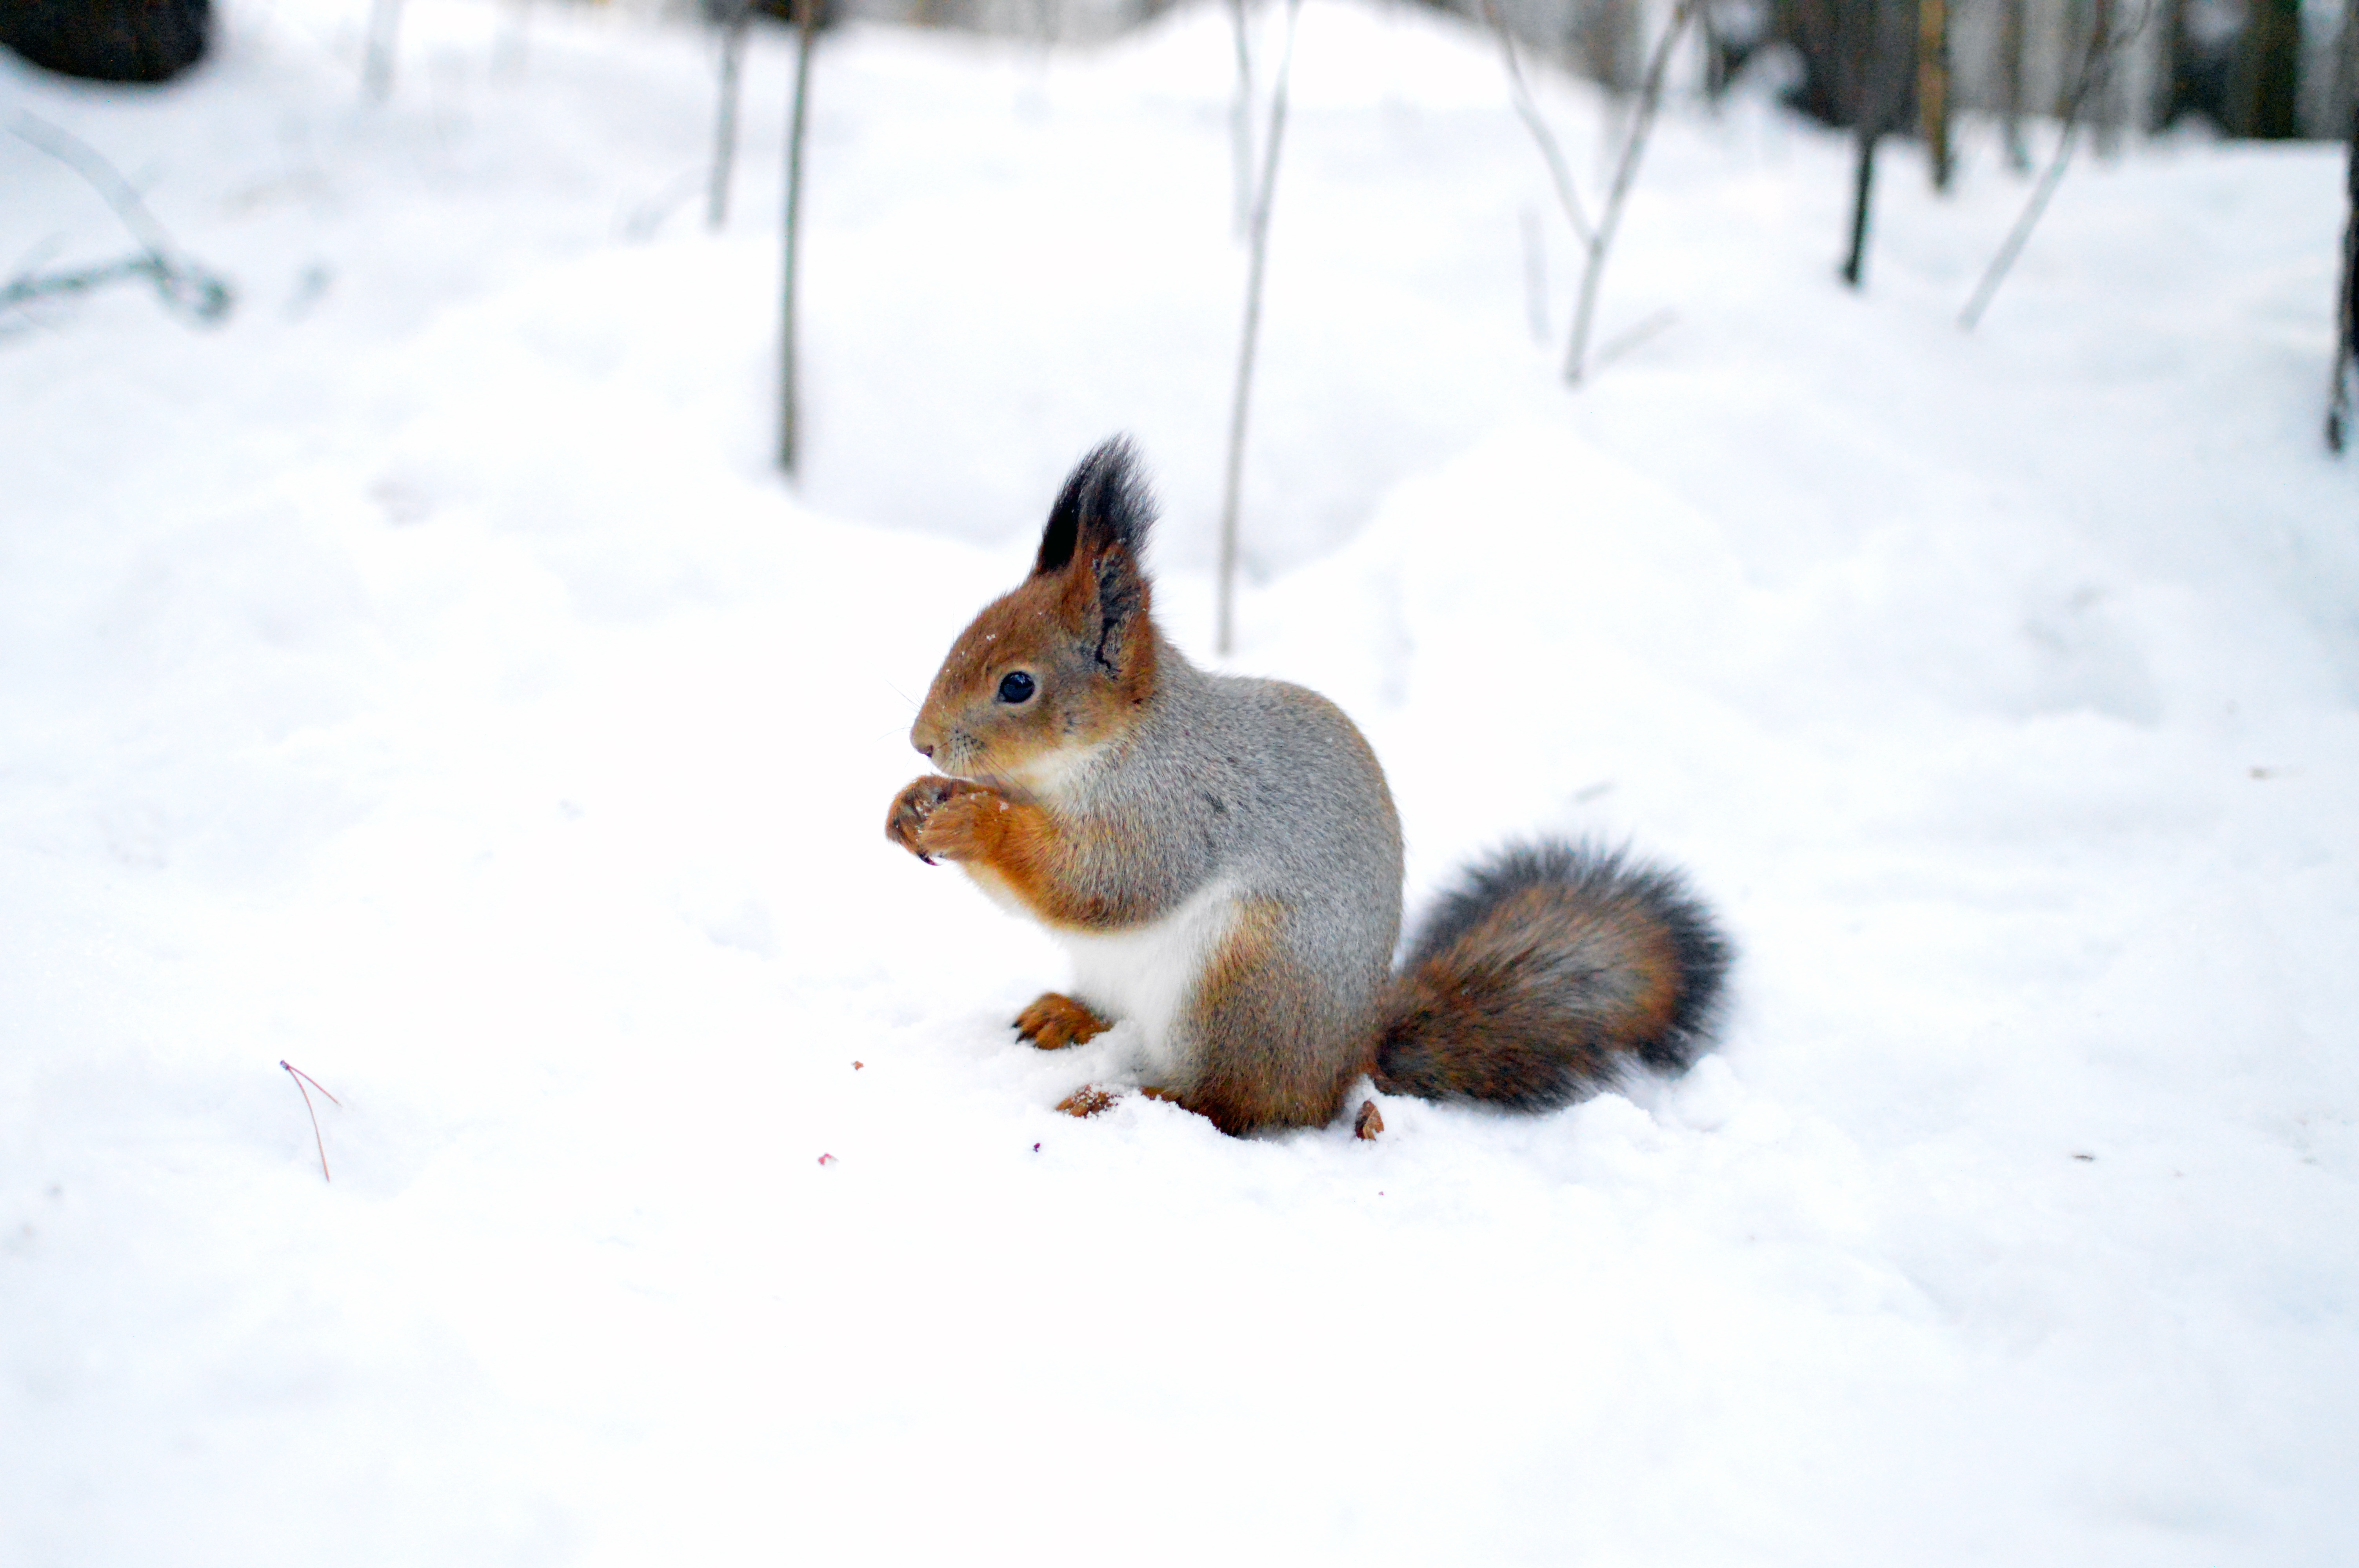
tree, nature, forest, branch, snow, winter, plant, white, frost, animal, orange, food, shadow, mammal, squirrel, closeup, rodent, fauna, trees, grey, tail, furry, skin, vertebrate, chipmunk, beauty, snowdrift, living nature, protein, the bushes, grey fur, bushy tail